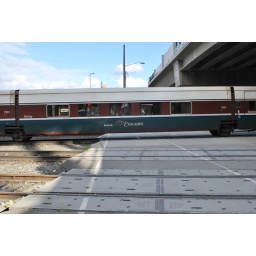
A Cascades dining car on a train passing by Royal Brougham Way en route to King Street Station.